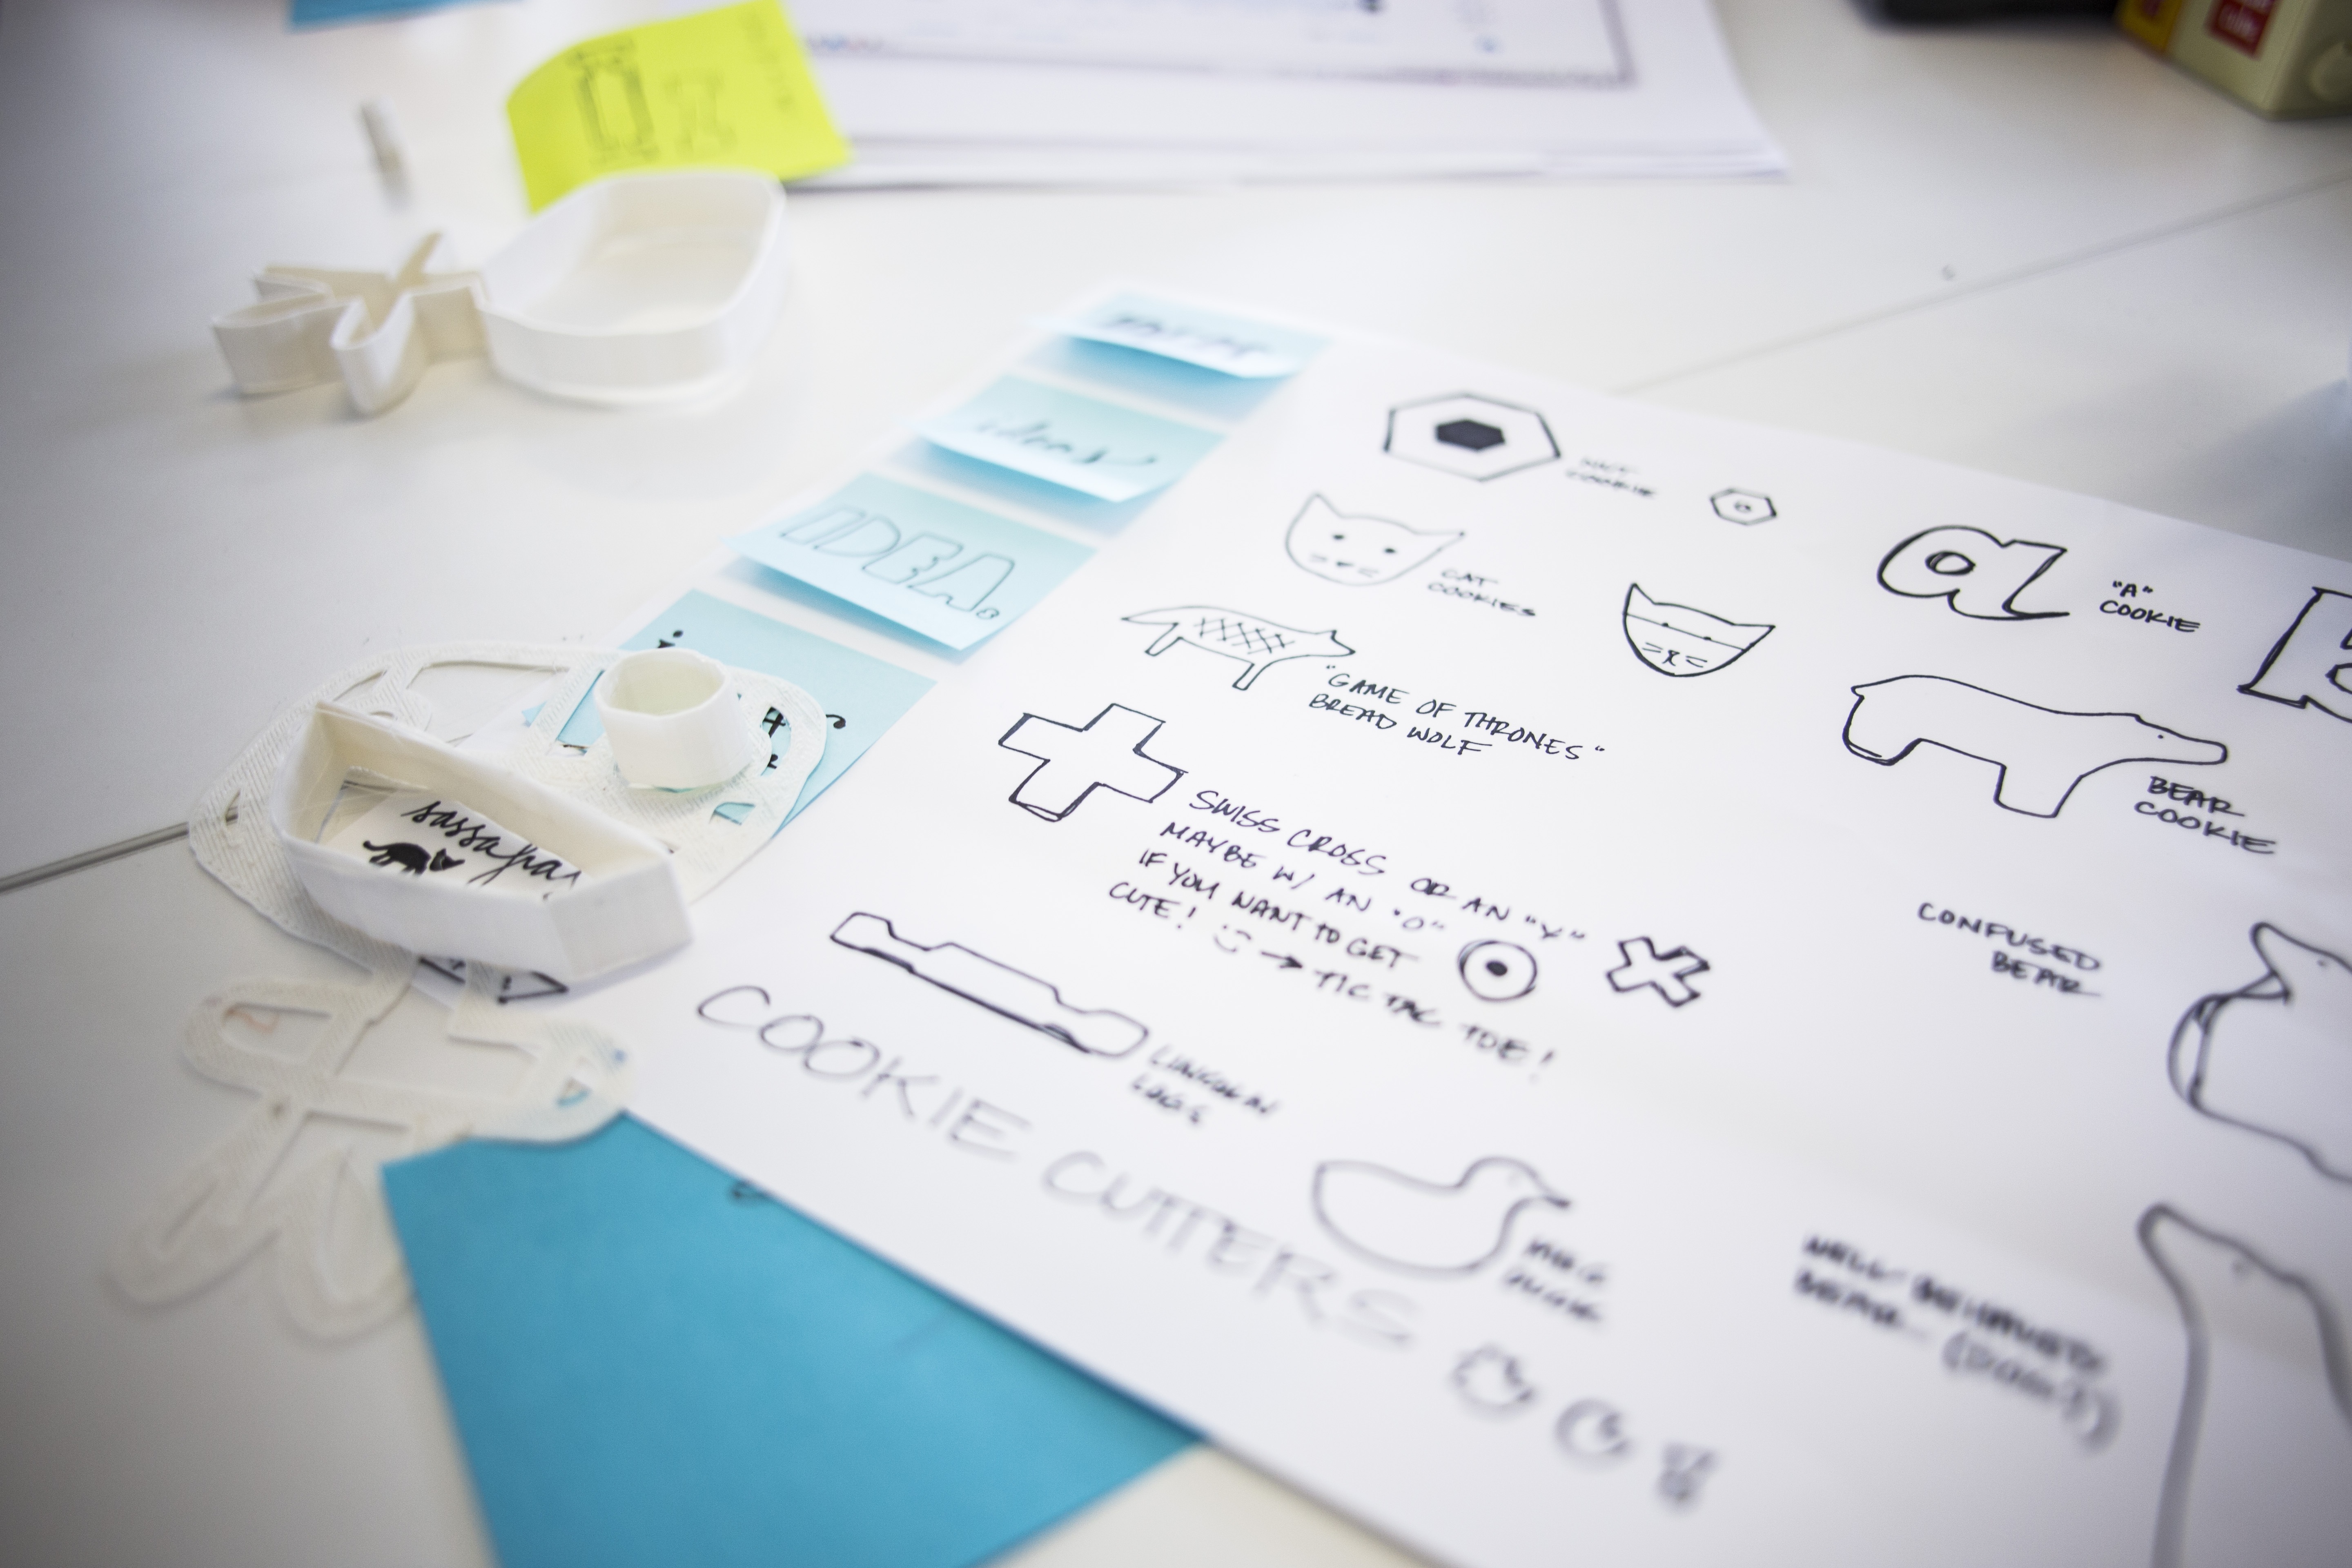
writing, hand, set, brand, font, sketch, drawing, design, document, idea, drawn, doodle, infographic